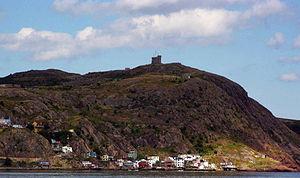
Signal Hill est une colline surplombant la ville de Saint-Jean de Terre-Neuve. En raison de sa position stratégique, elle est le siège de plusieurs fortifications qui se sont succédé depuis le XVIIᵉ siècle. Il a été désigné lieu historique national du Canada en 1951.